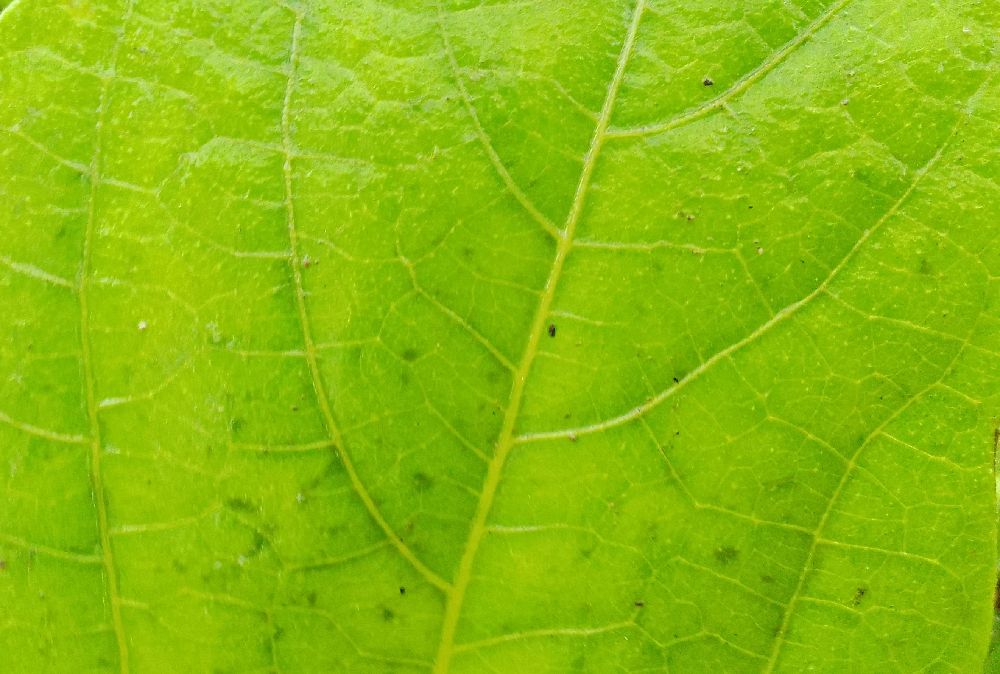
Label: healthy